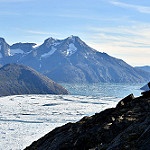
Scene: Outdoor